St Helier

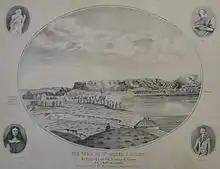
A depiction of the Town of St Helier as it was in 1709

At present, the parish forms three electoral districts for States Assembly elections and elects 13 Deputies and the parish's , who sits in the States . The current Deputies for St Helier are listed below.